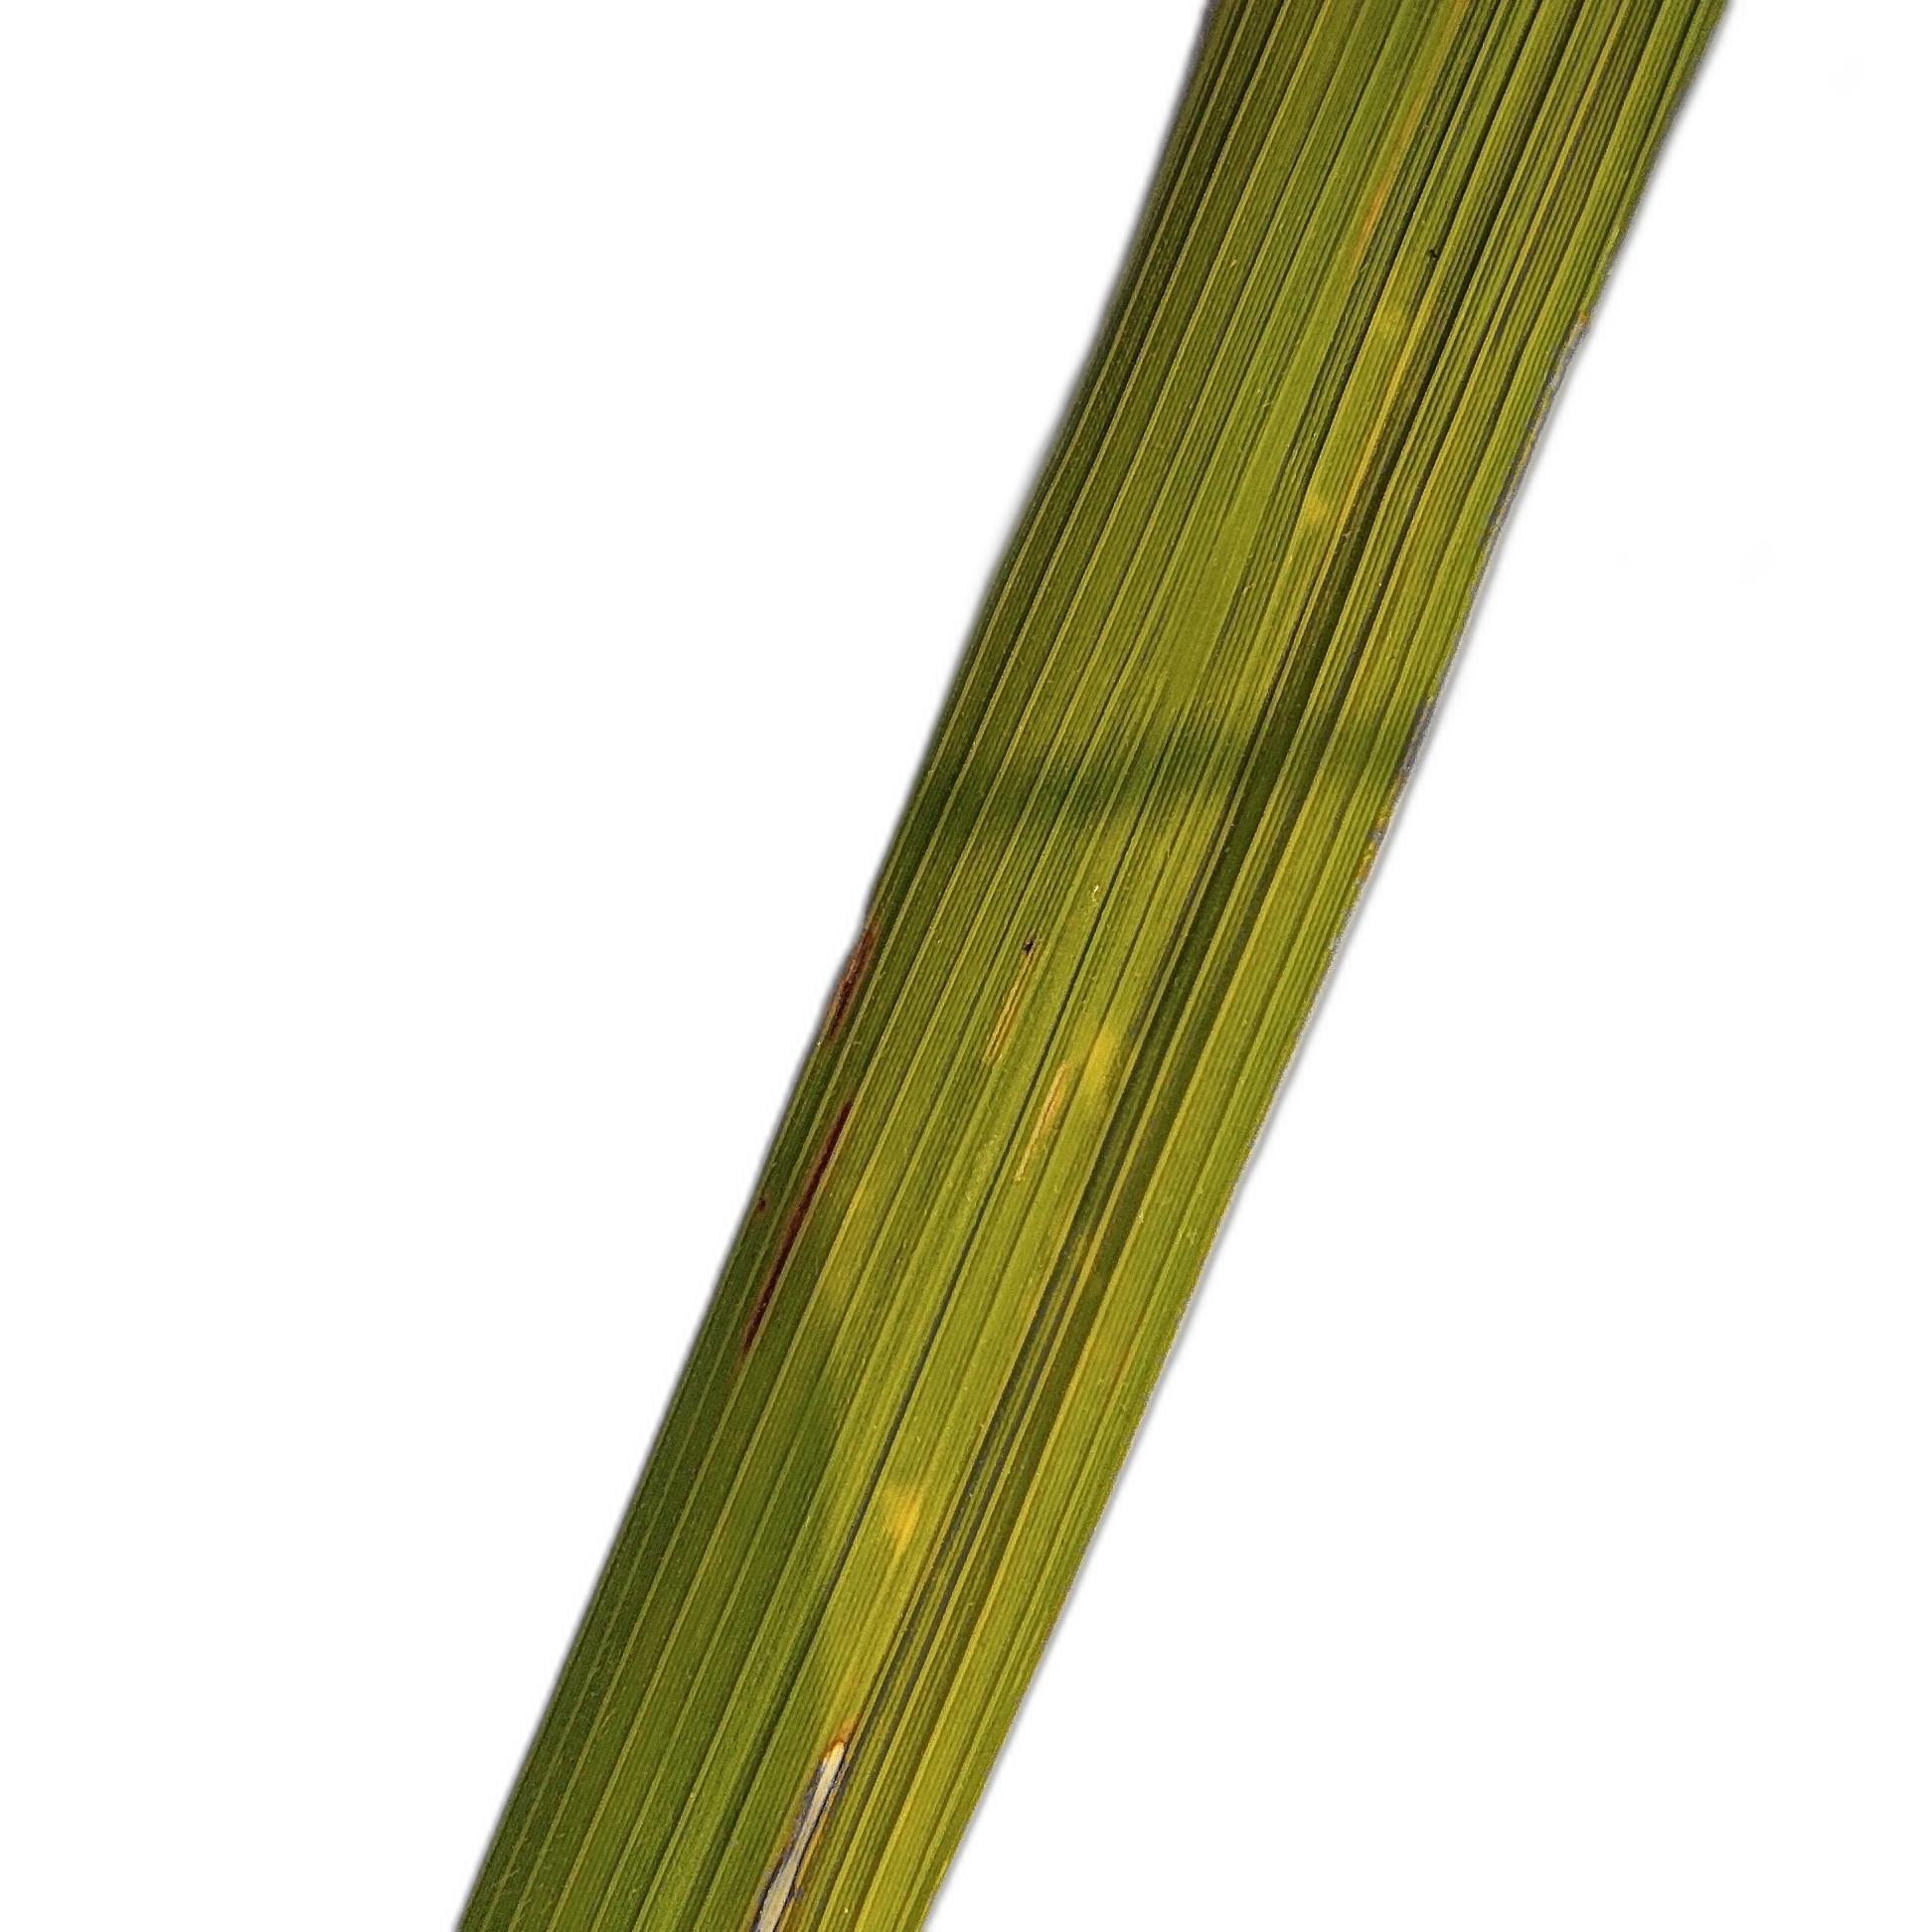
Label: Rice Blast